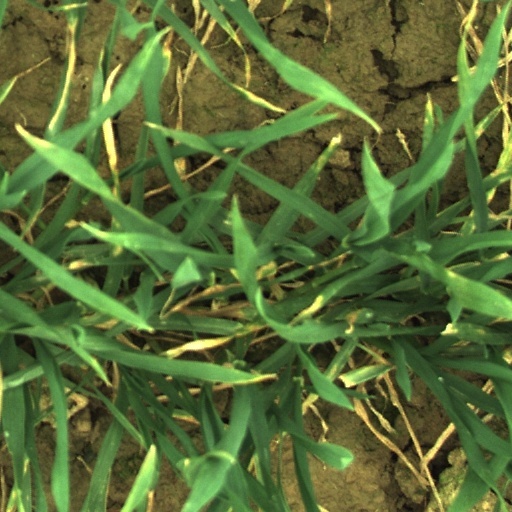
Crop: wheat